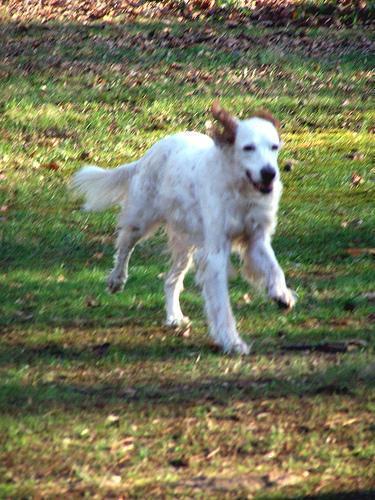
english setter